Aryan

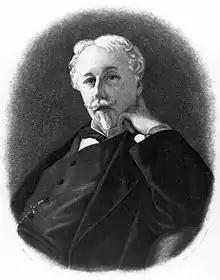
Arthur de Gobineau (1816–1882)

Arthur de Gobineau, the author of the influential "Essay on the Inequality of the Human Races" (1853), viewed the white or Aryan race as the only civilized one, and conceived cultural decline and miscegenation as intimately intertwined. Detaching the Aryans from modern Asia, Gobineau wrote that northern Europeans had migrated across the world and founded the major civilizations, before being diluted through racial mixing with indigenous populations described as racially inferior, leading to the progressive decay of the ancient Aryan civilizations. The last pure Aryans, he believed, were the Germanics. While Gobineau classified both Aryans and Semites as part of the 'white race', which he distinguished from a 'yellow' and a 'black' one, the term "Aryan" increasingly began to be used as a synonym for 'non-Jewish' among authors of this period.